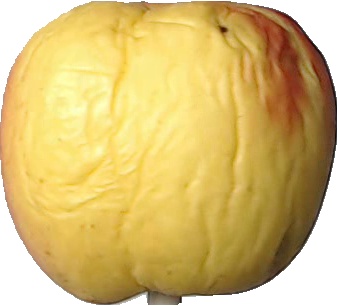
Label: apple_red_yellow_1